Sanctuary (band)

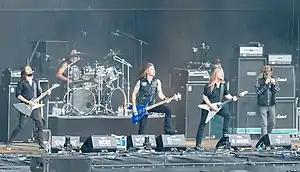
Sanctuary at Wacken Open Air in Wacken, Germany, August 2017

Sanctuary is an American heavy metal band, formed in 1985 in Seattle. The band broke up from 1992 to 2010. The band consists of Lenny Rutledge (guitar), Joseph Michael (vocals), George Hernandez (bass), and Dave Budbill (drums). The lead vocalist position was held by Warrel Dane until his death in 2017. They have released four studio albums and one live EP.